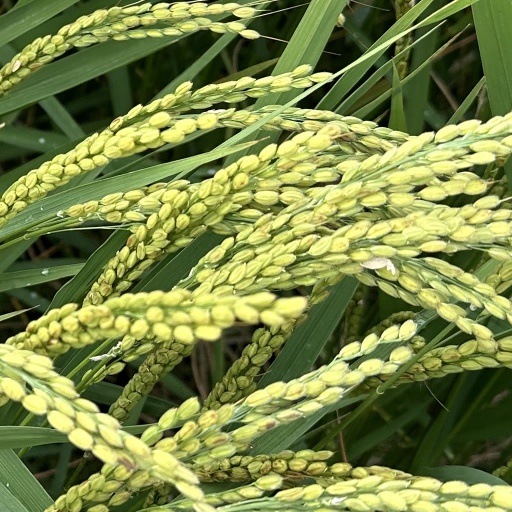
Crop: rice